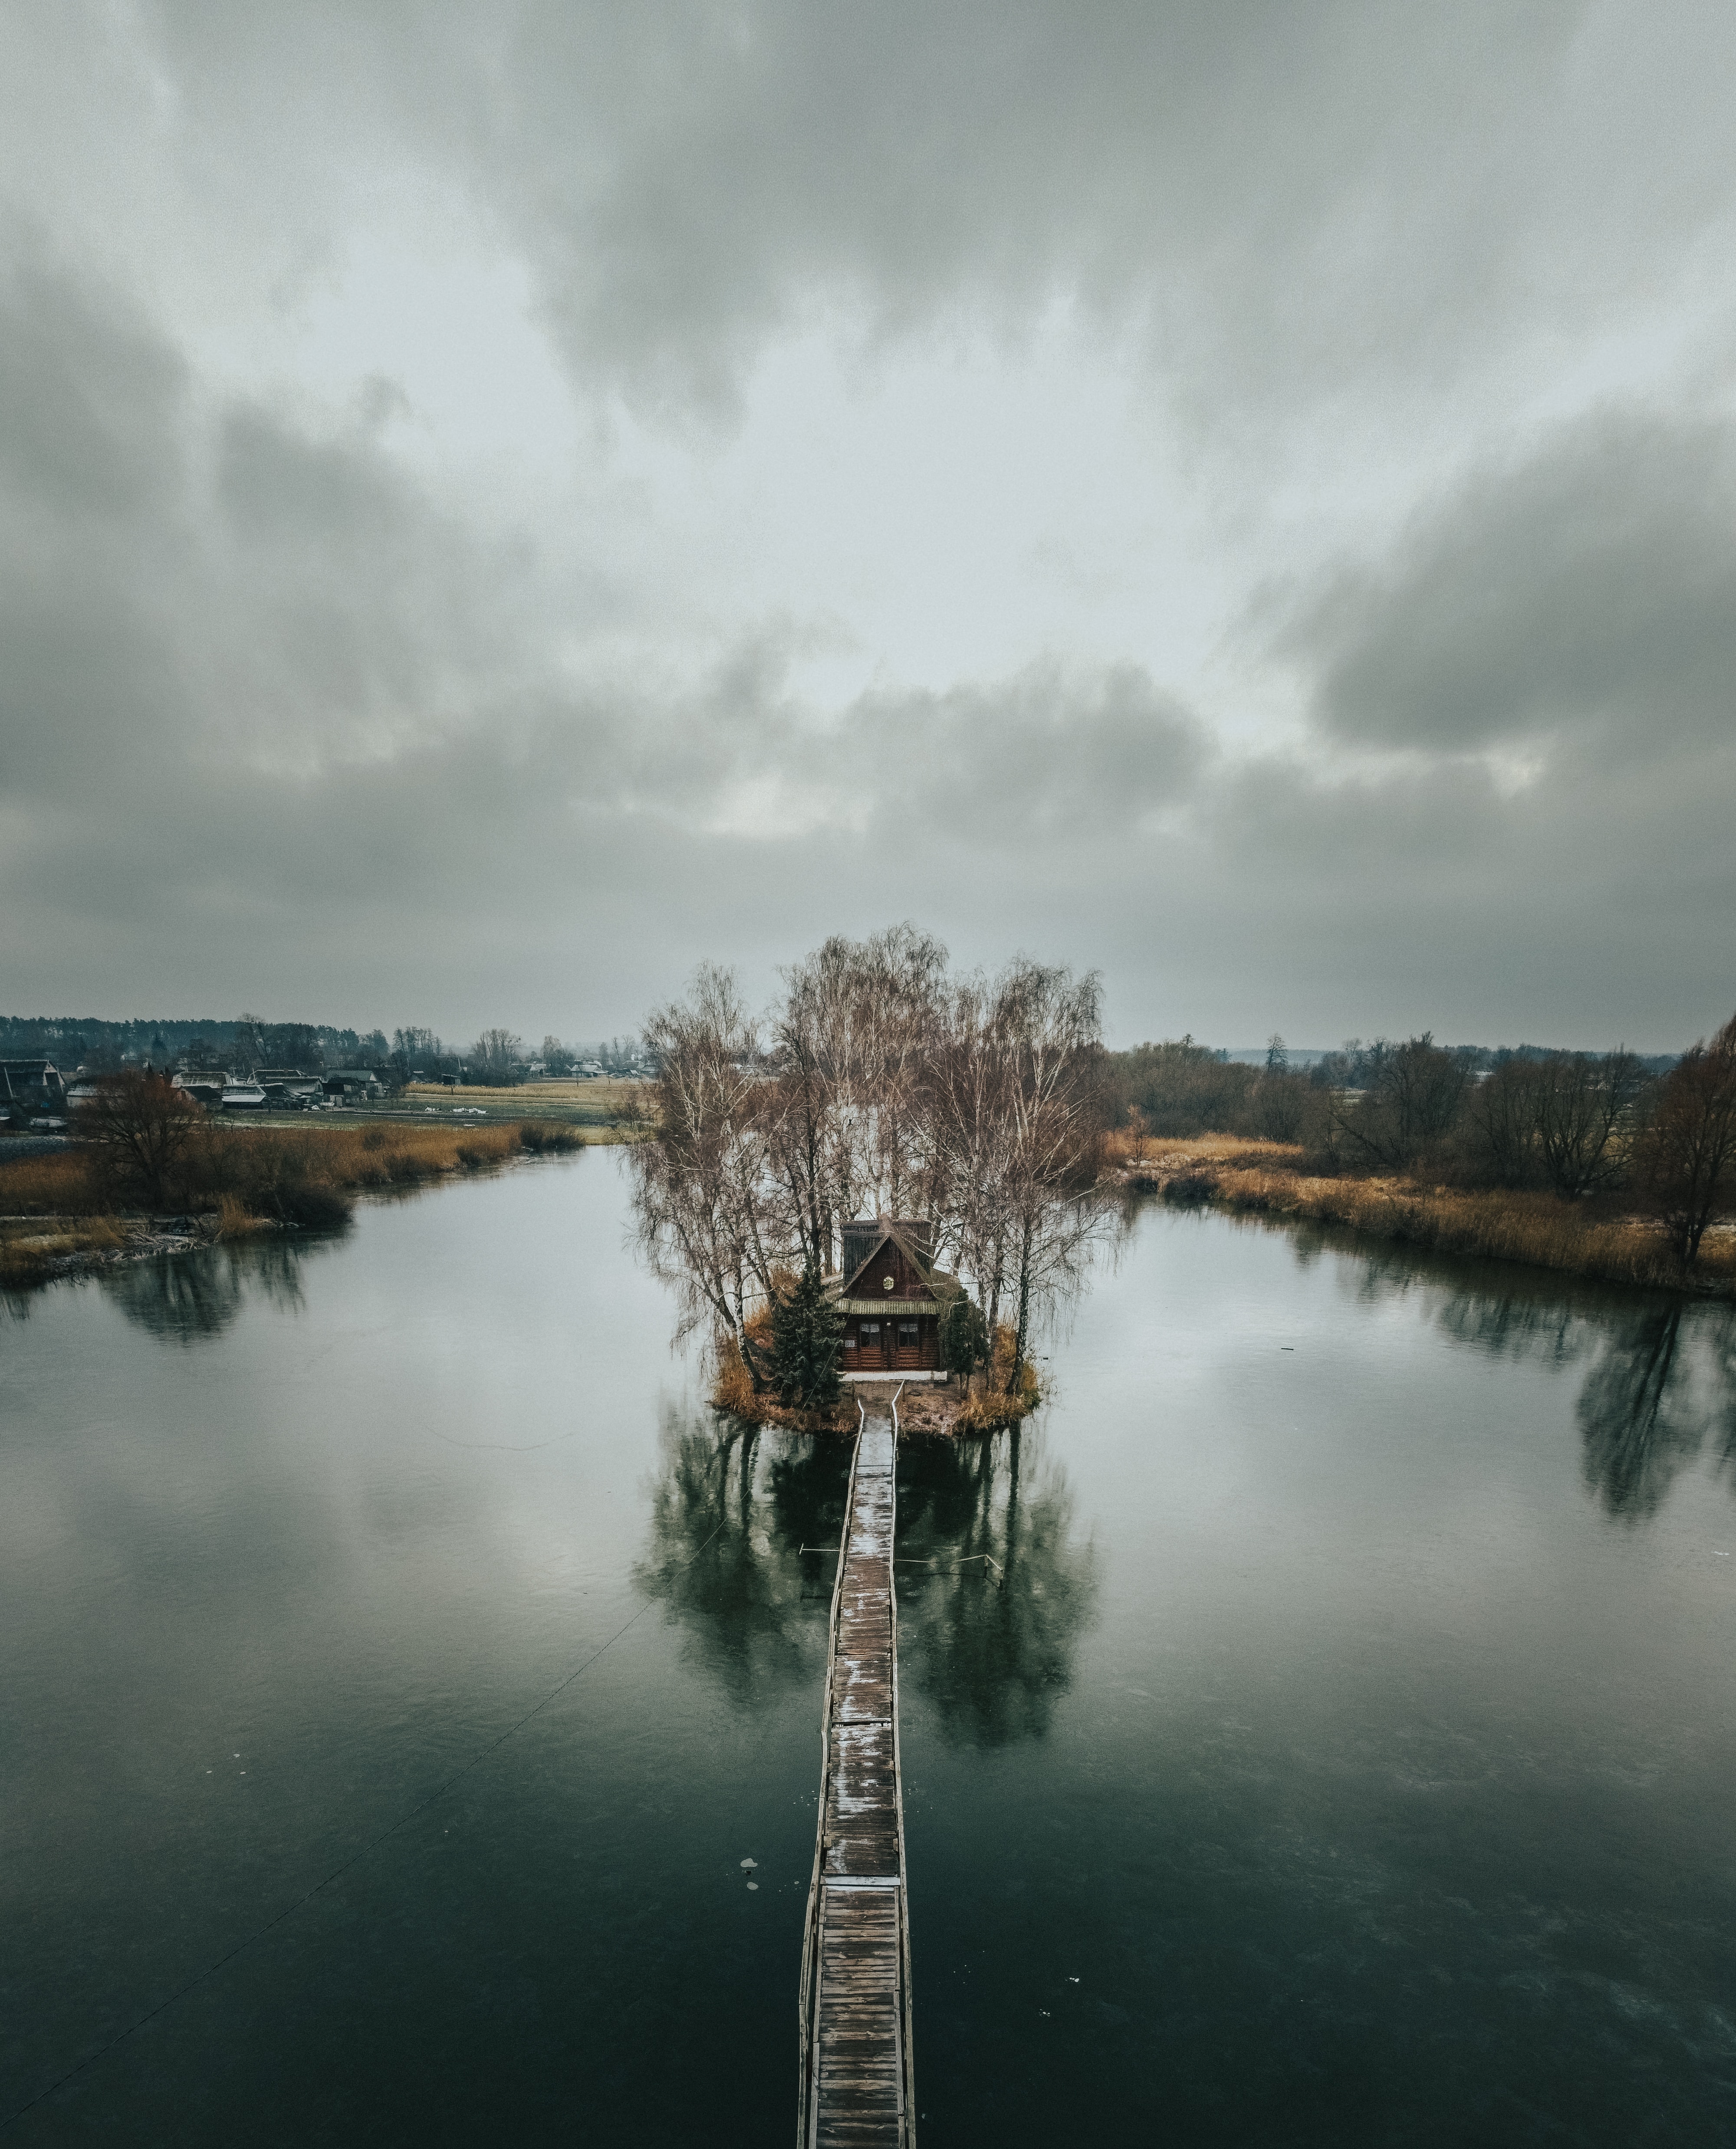
water, house, lake, cloud, sky, water resources, natural landscape, plant, watercourse, atmospheric phenomenon, bank, horizon, landscape, tree, waterway, rural area, calm, symmetry, cumulus, lacustrine plain, wetland, reservoir, reflection, dock, channel, meteorological phenomenon, lake district, pond, stock photography, loch, winter, ocean, floodplain, evening, bridge, inlet, canal, mist, sound, leisure, bayou, city, river, sea